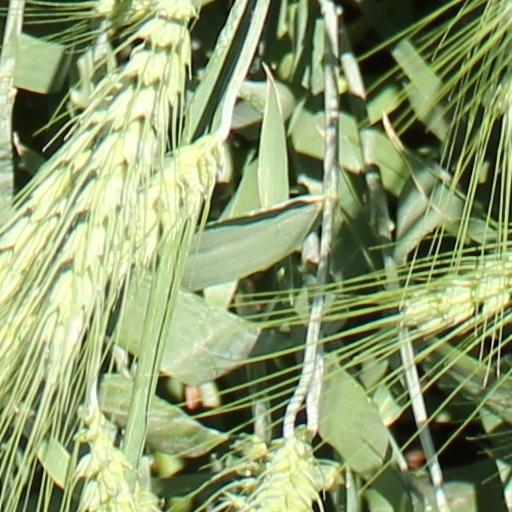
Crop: wheat